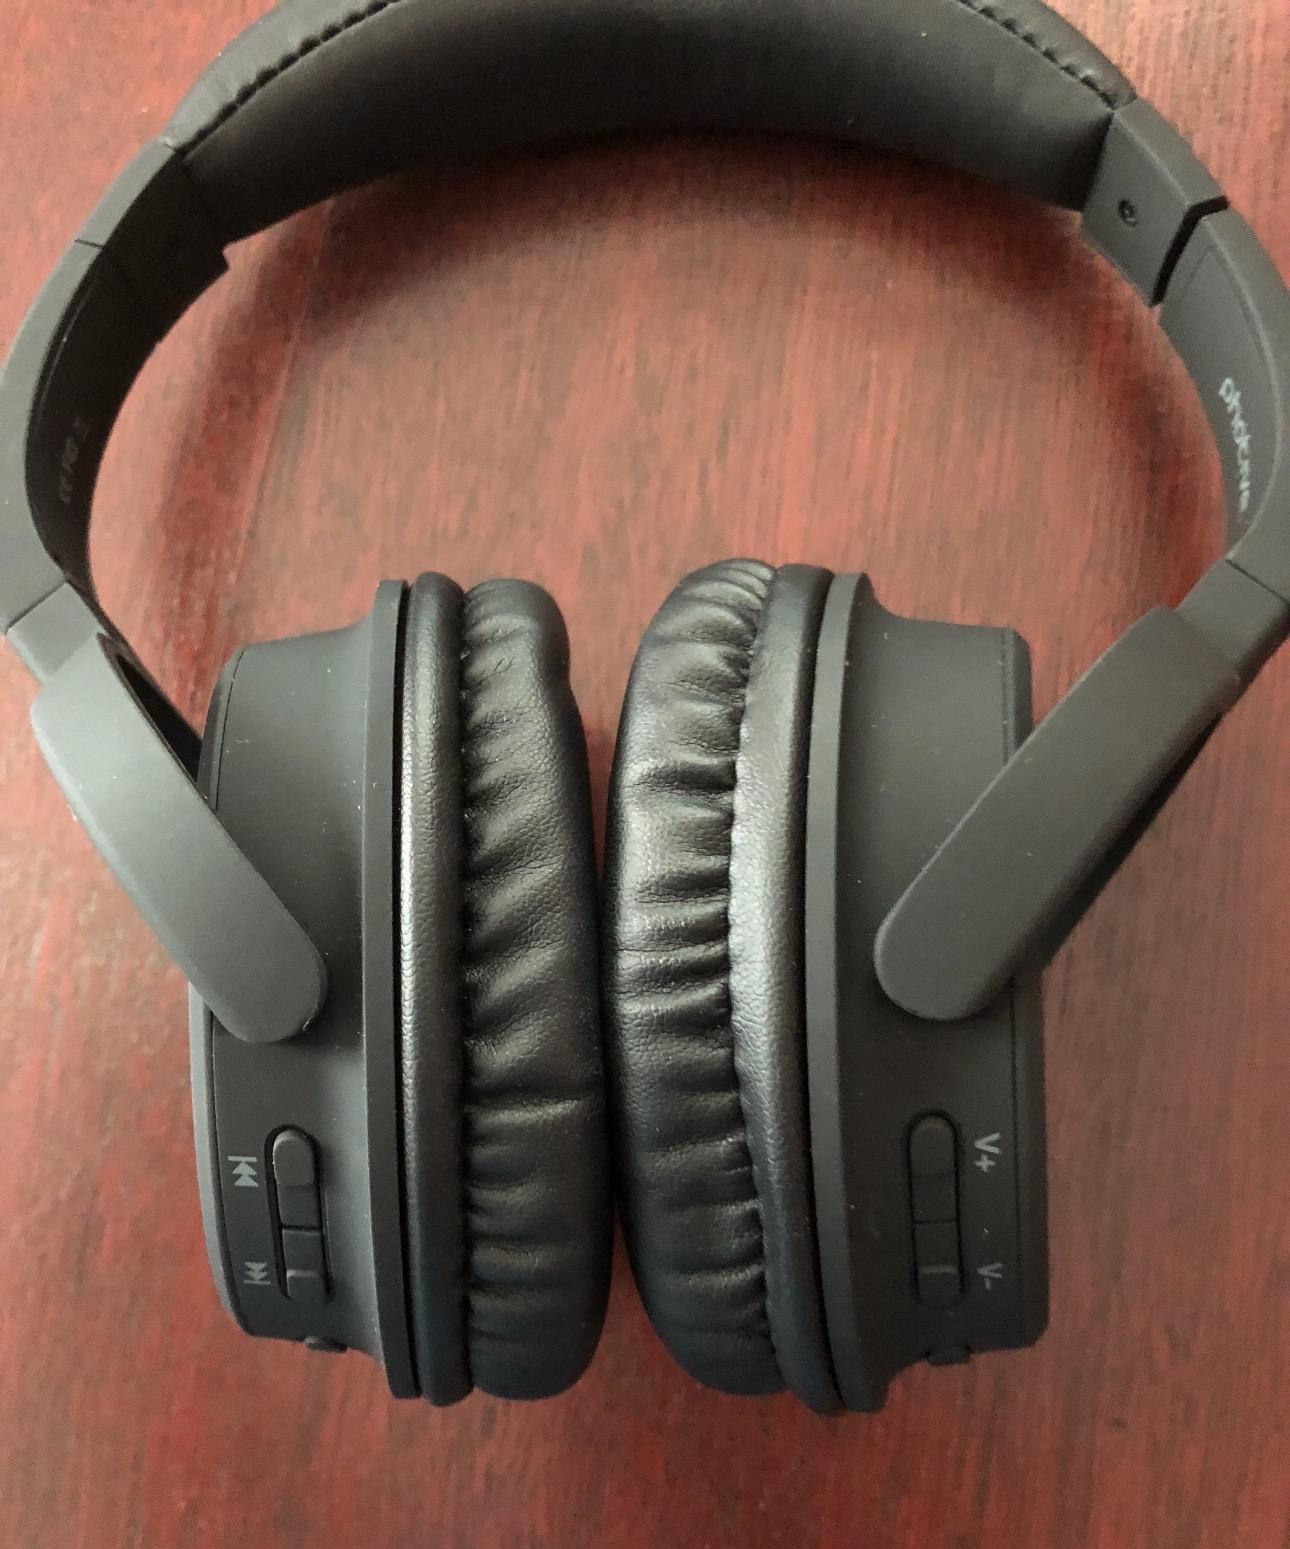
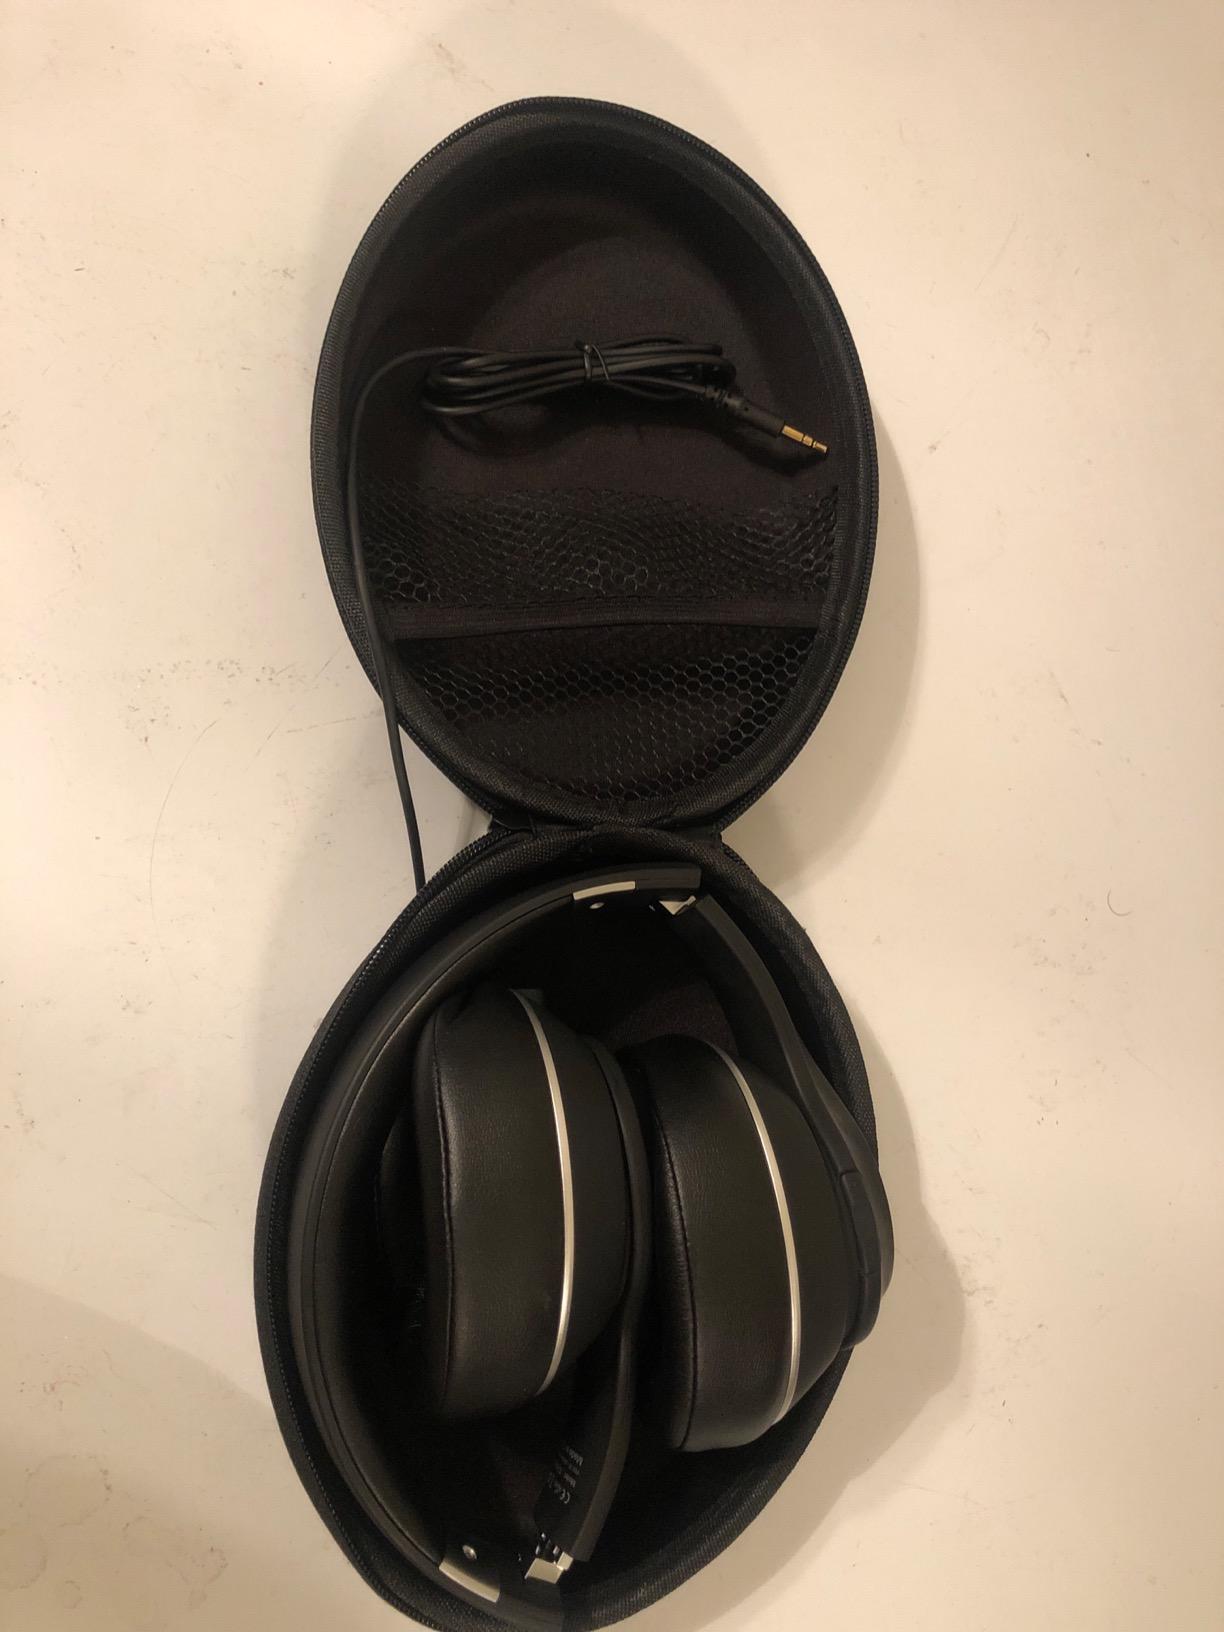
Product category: headphones
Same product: no